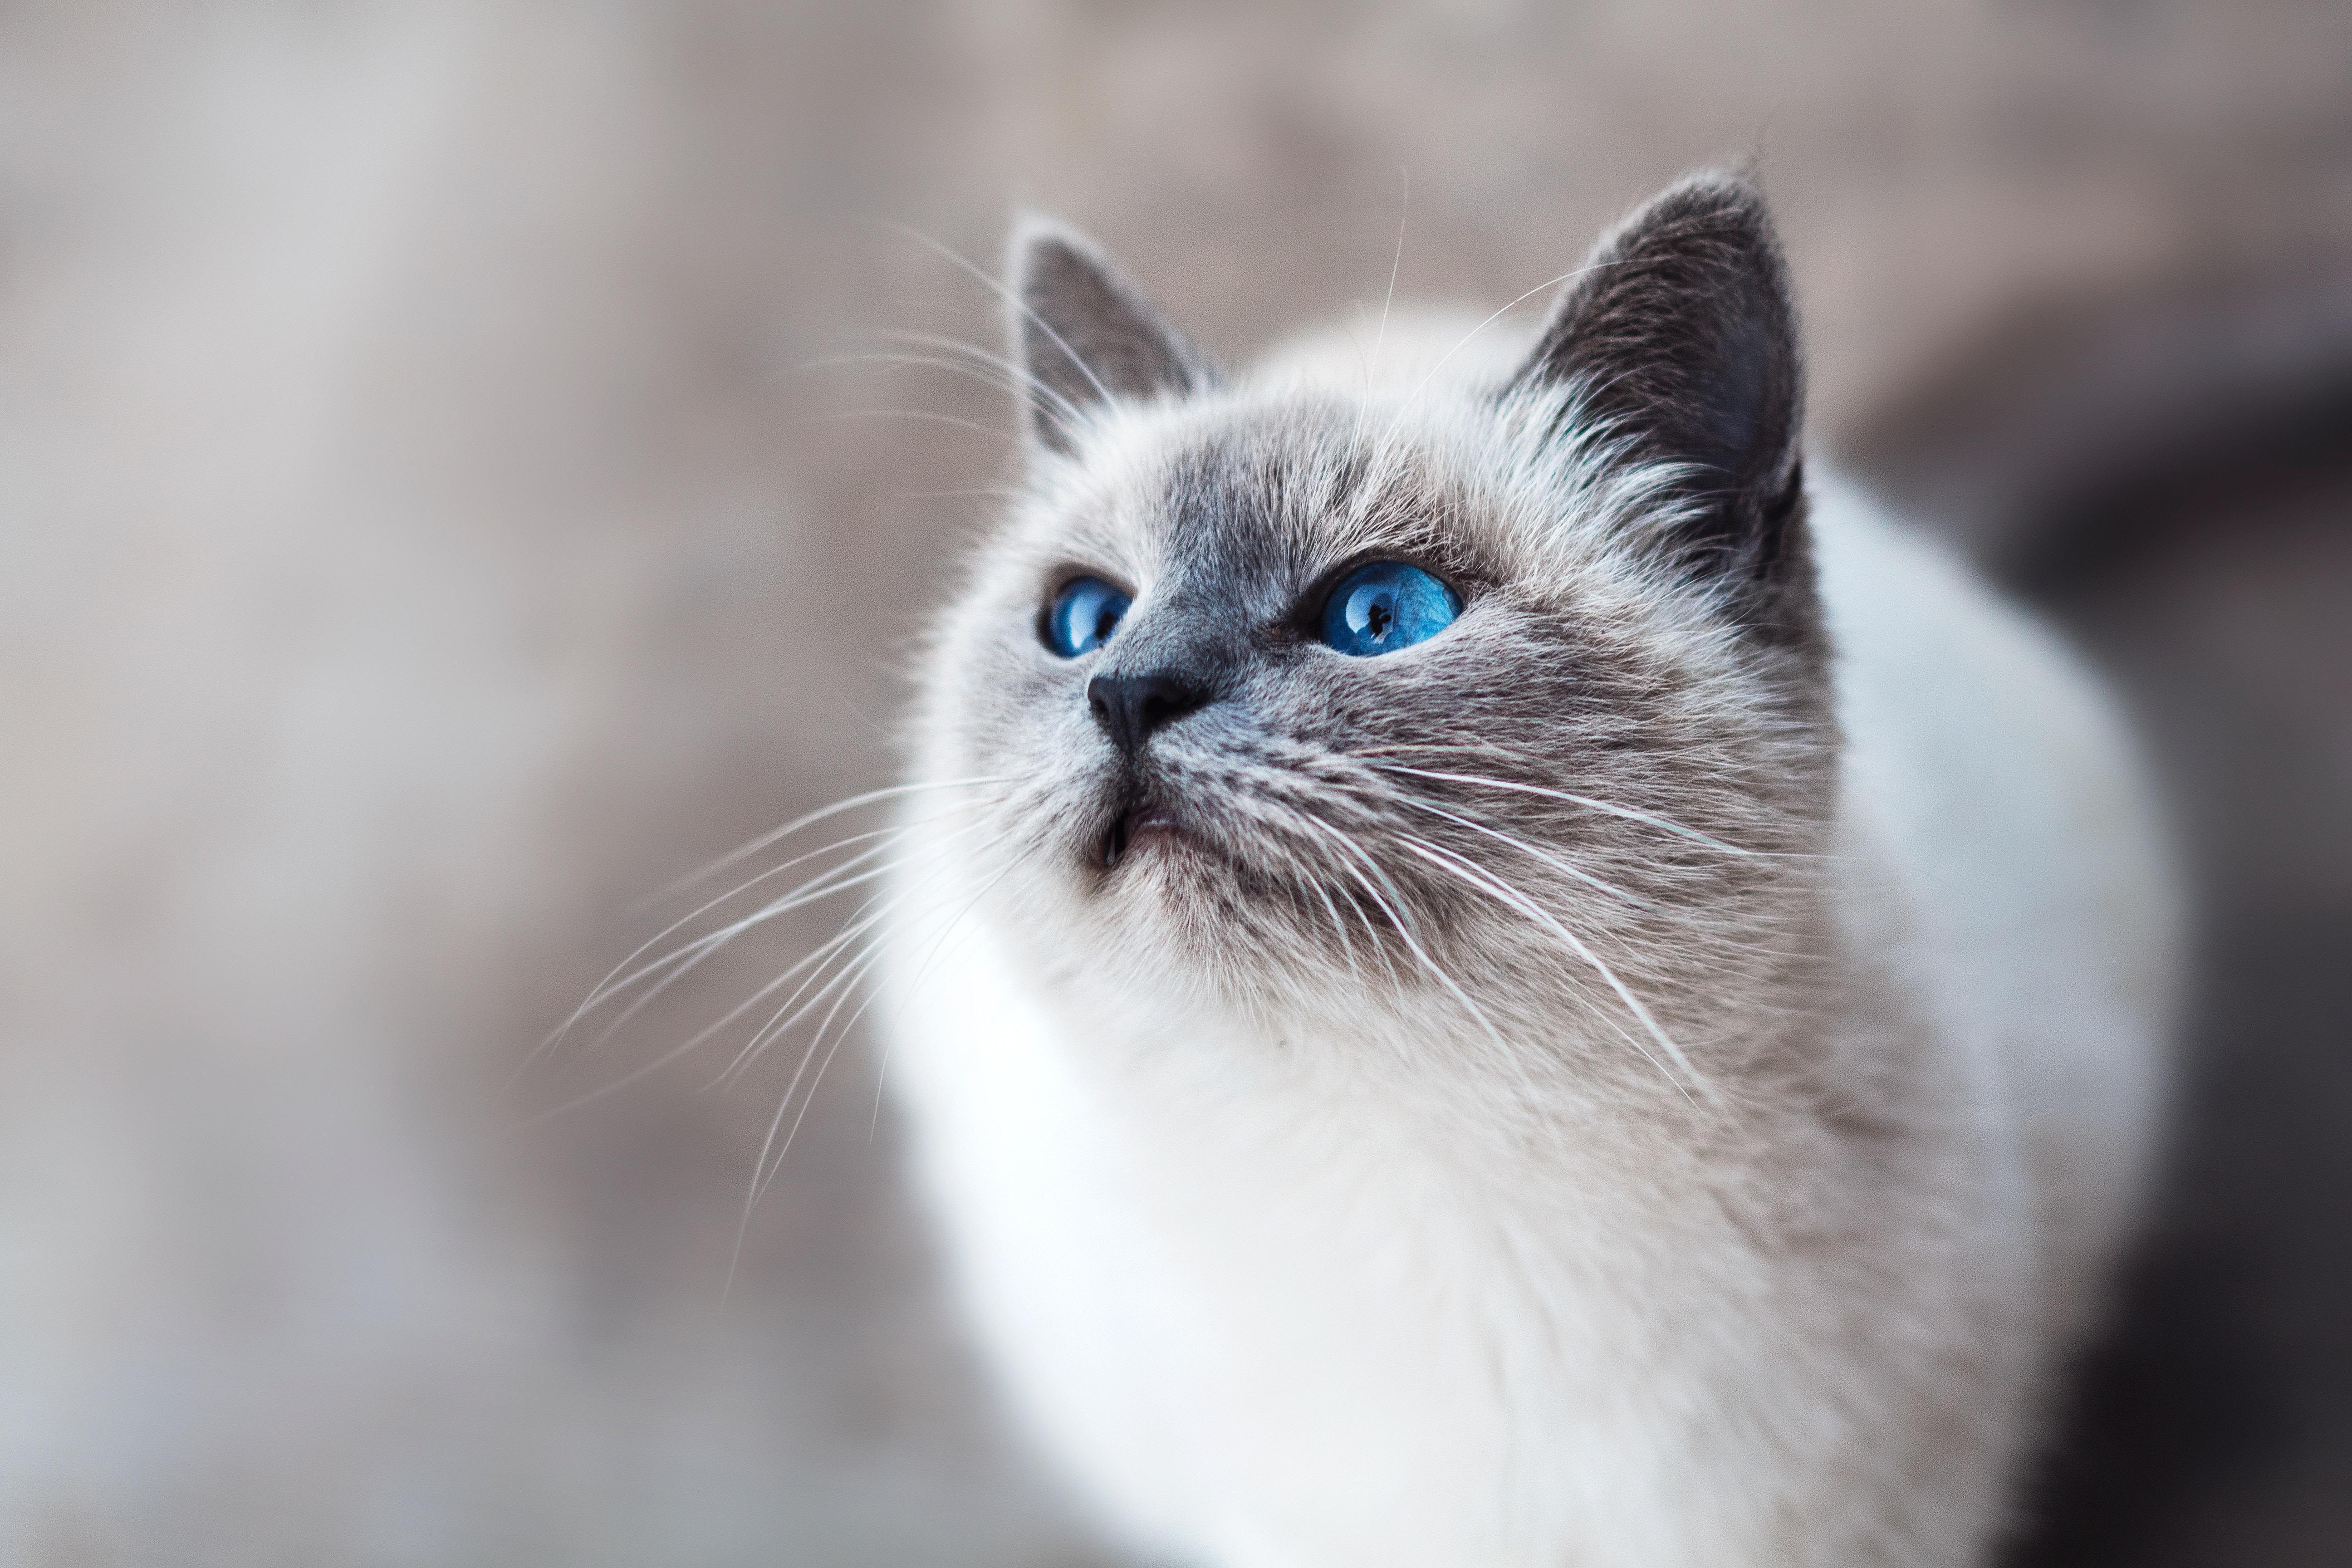
cat